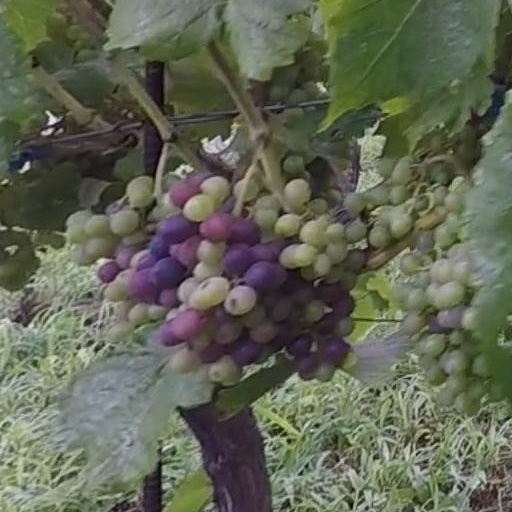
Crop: grape